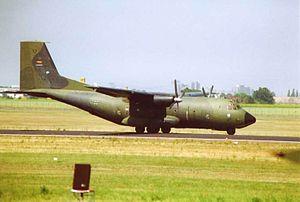
En France, un seul régiment de l'Armée de terre est spécialisé dans l'appui à la projection et le soutien par voie aérienne : il s'agit du 1ᵉʳ régiment du train parachutiste, stationné à Francazal, sur l'ancienne base aérienne 101, près de Toulouse. Il fait partie de la 11ᵉ brigade parachutiste. Créé le 1ᵉʳ juillet 1999, le 1ᵉʳ régiment du train parachutiste est l'héritier des C.R.A puis C.L.A d'Indochine, des G.L.A d'A.F.N, du R.L.A et de la B.O.M.A.P.